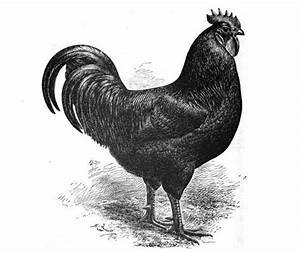
Label: gallina